Sandie Toletti

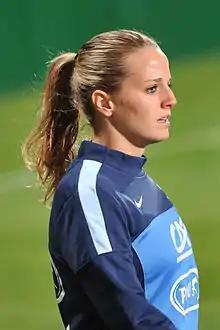
Toletti in 2013

Sandie Rose Toletti (born 13 July 1995) is a French professional footballer who plays as a midfielder for Liga F club Real Madrid and the France national team.